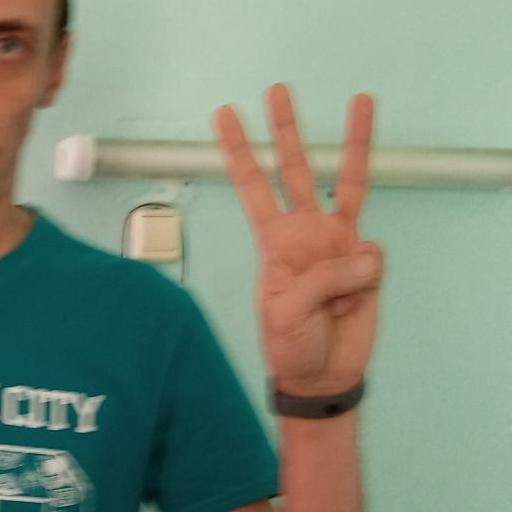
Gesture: three